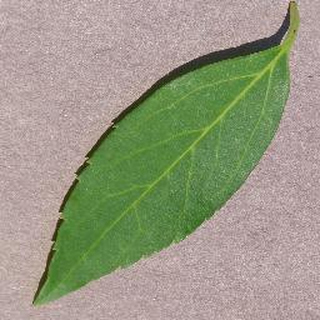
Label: healthy_cherry